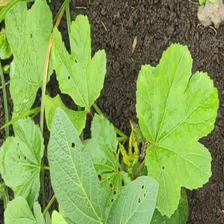
Weed species: Little_Mallow(Malva parviflora)